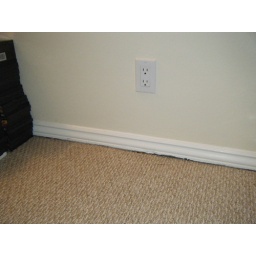
The office bathroom is on the other side of this wall and this wall is below the upstairs laundry room and the upstairs bathroom.